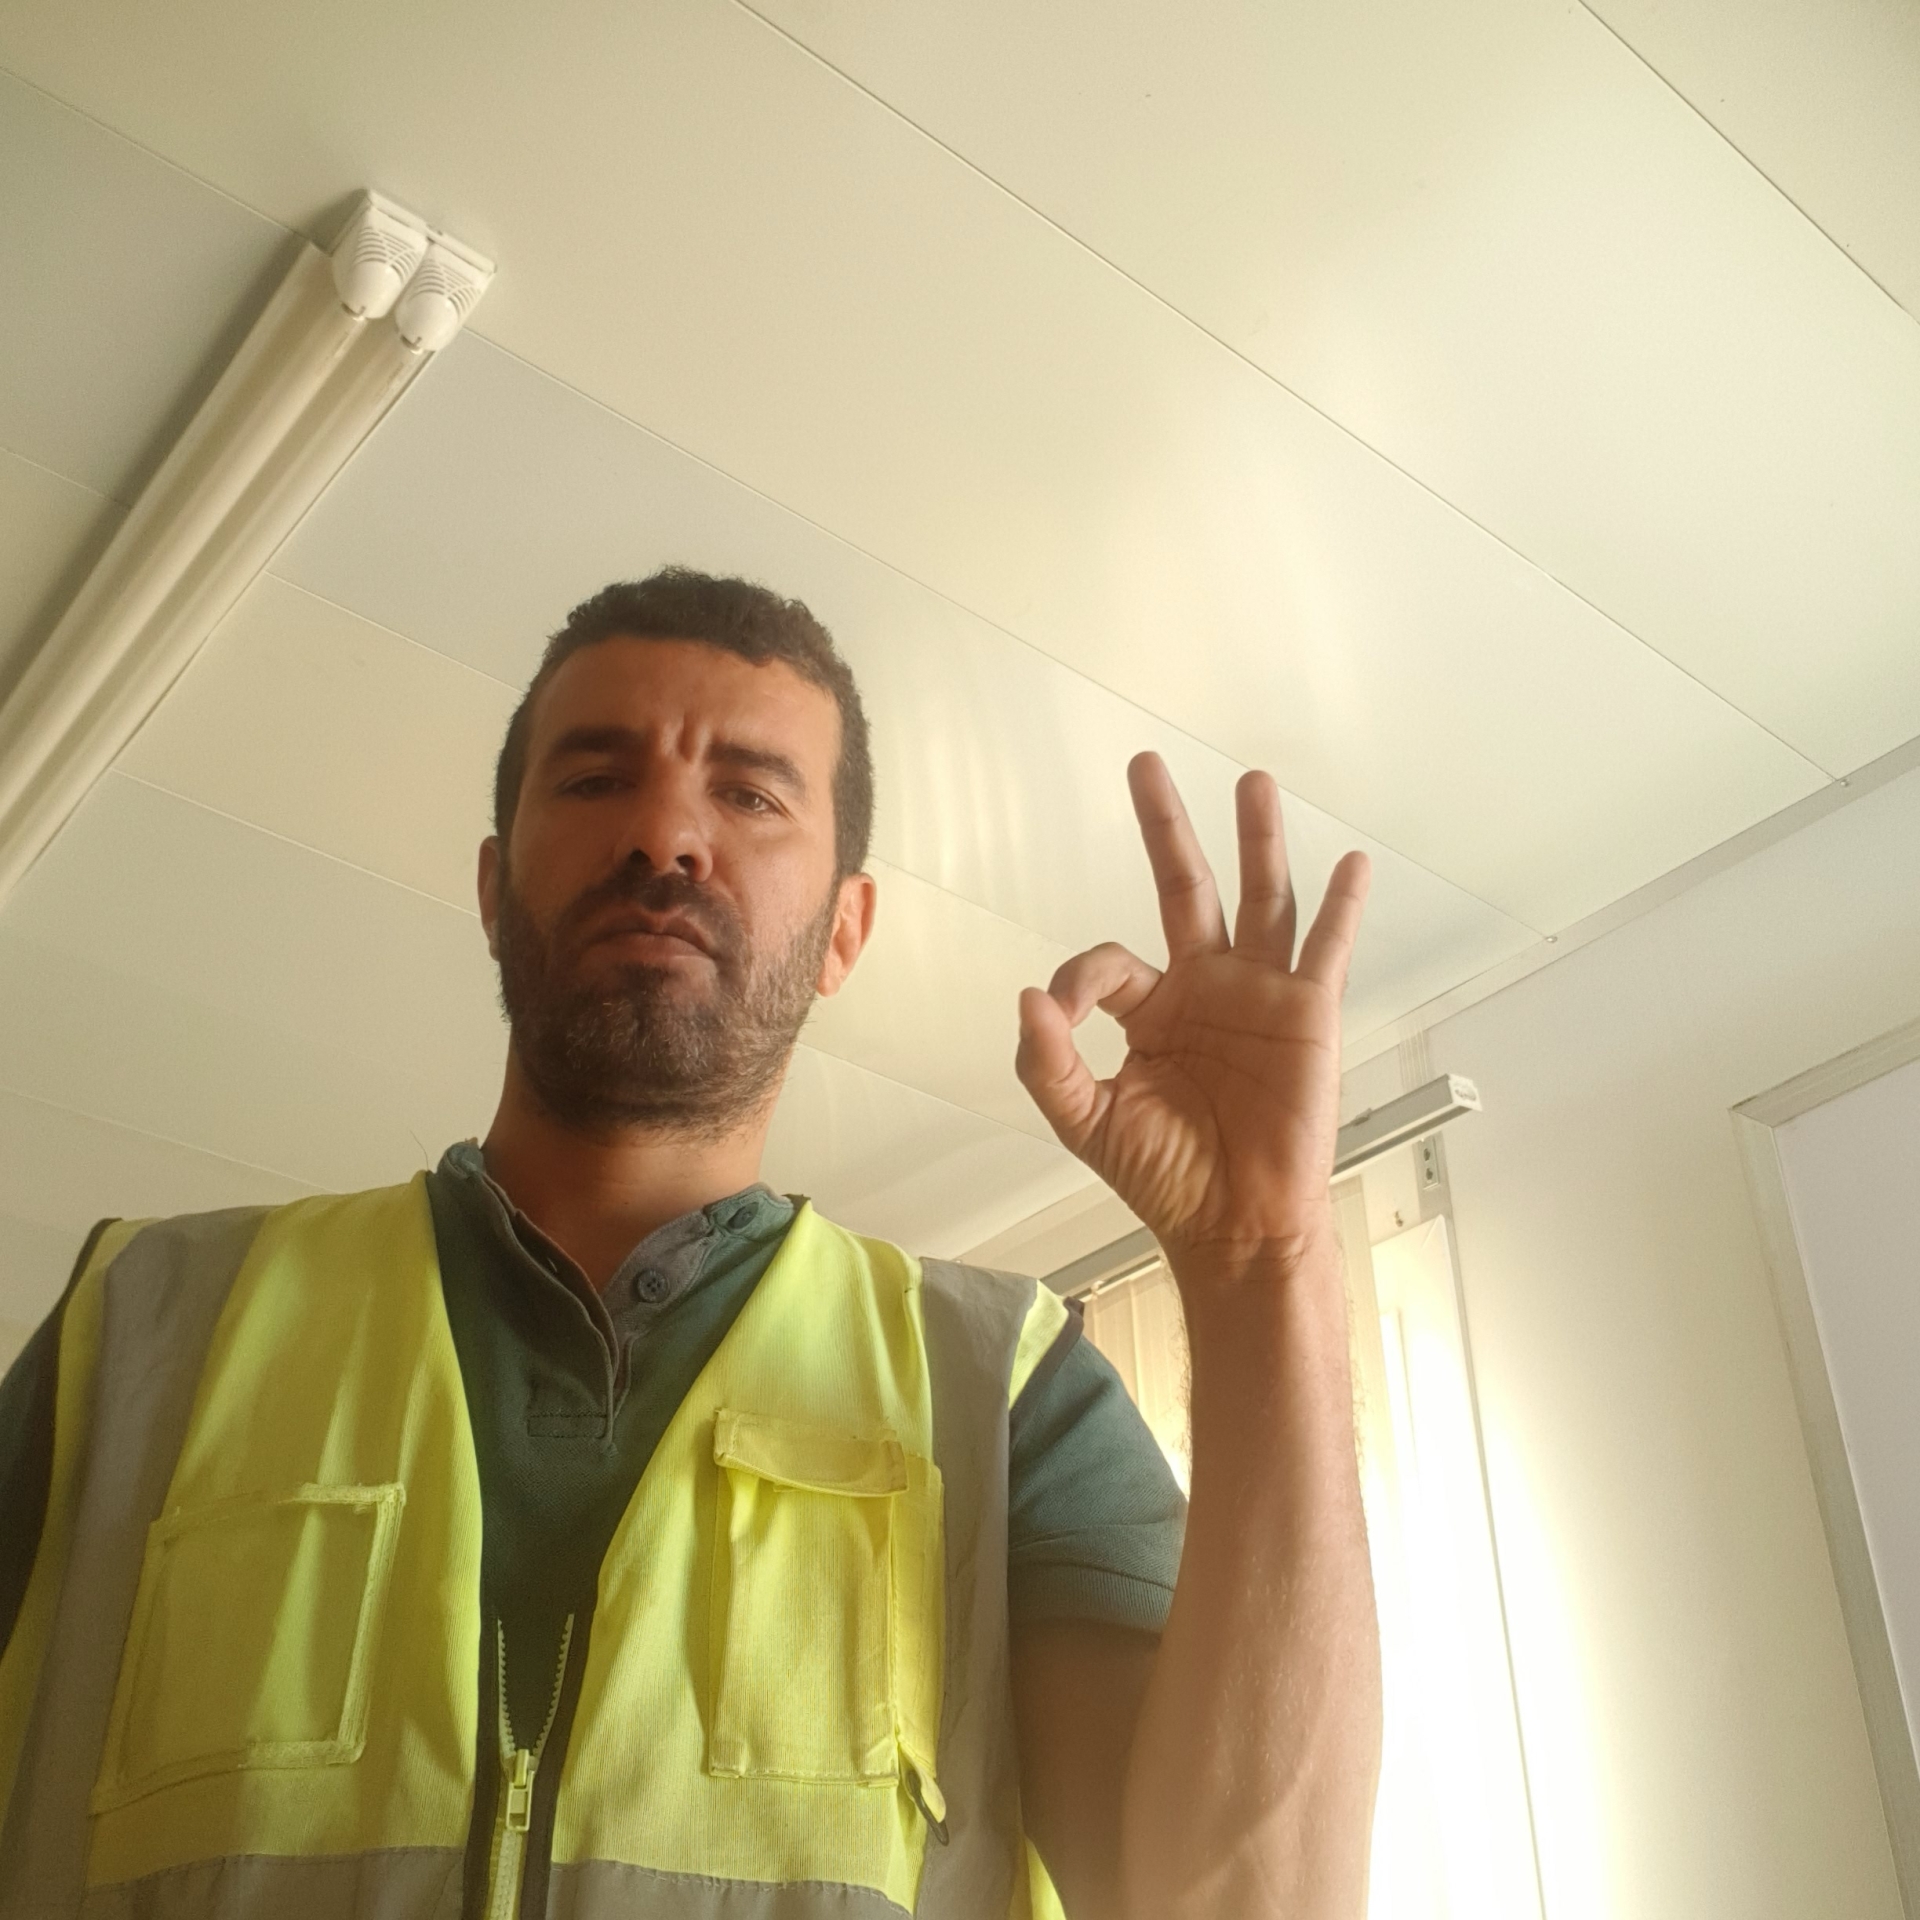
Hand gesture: ok